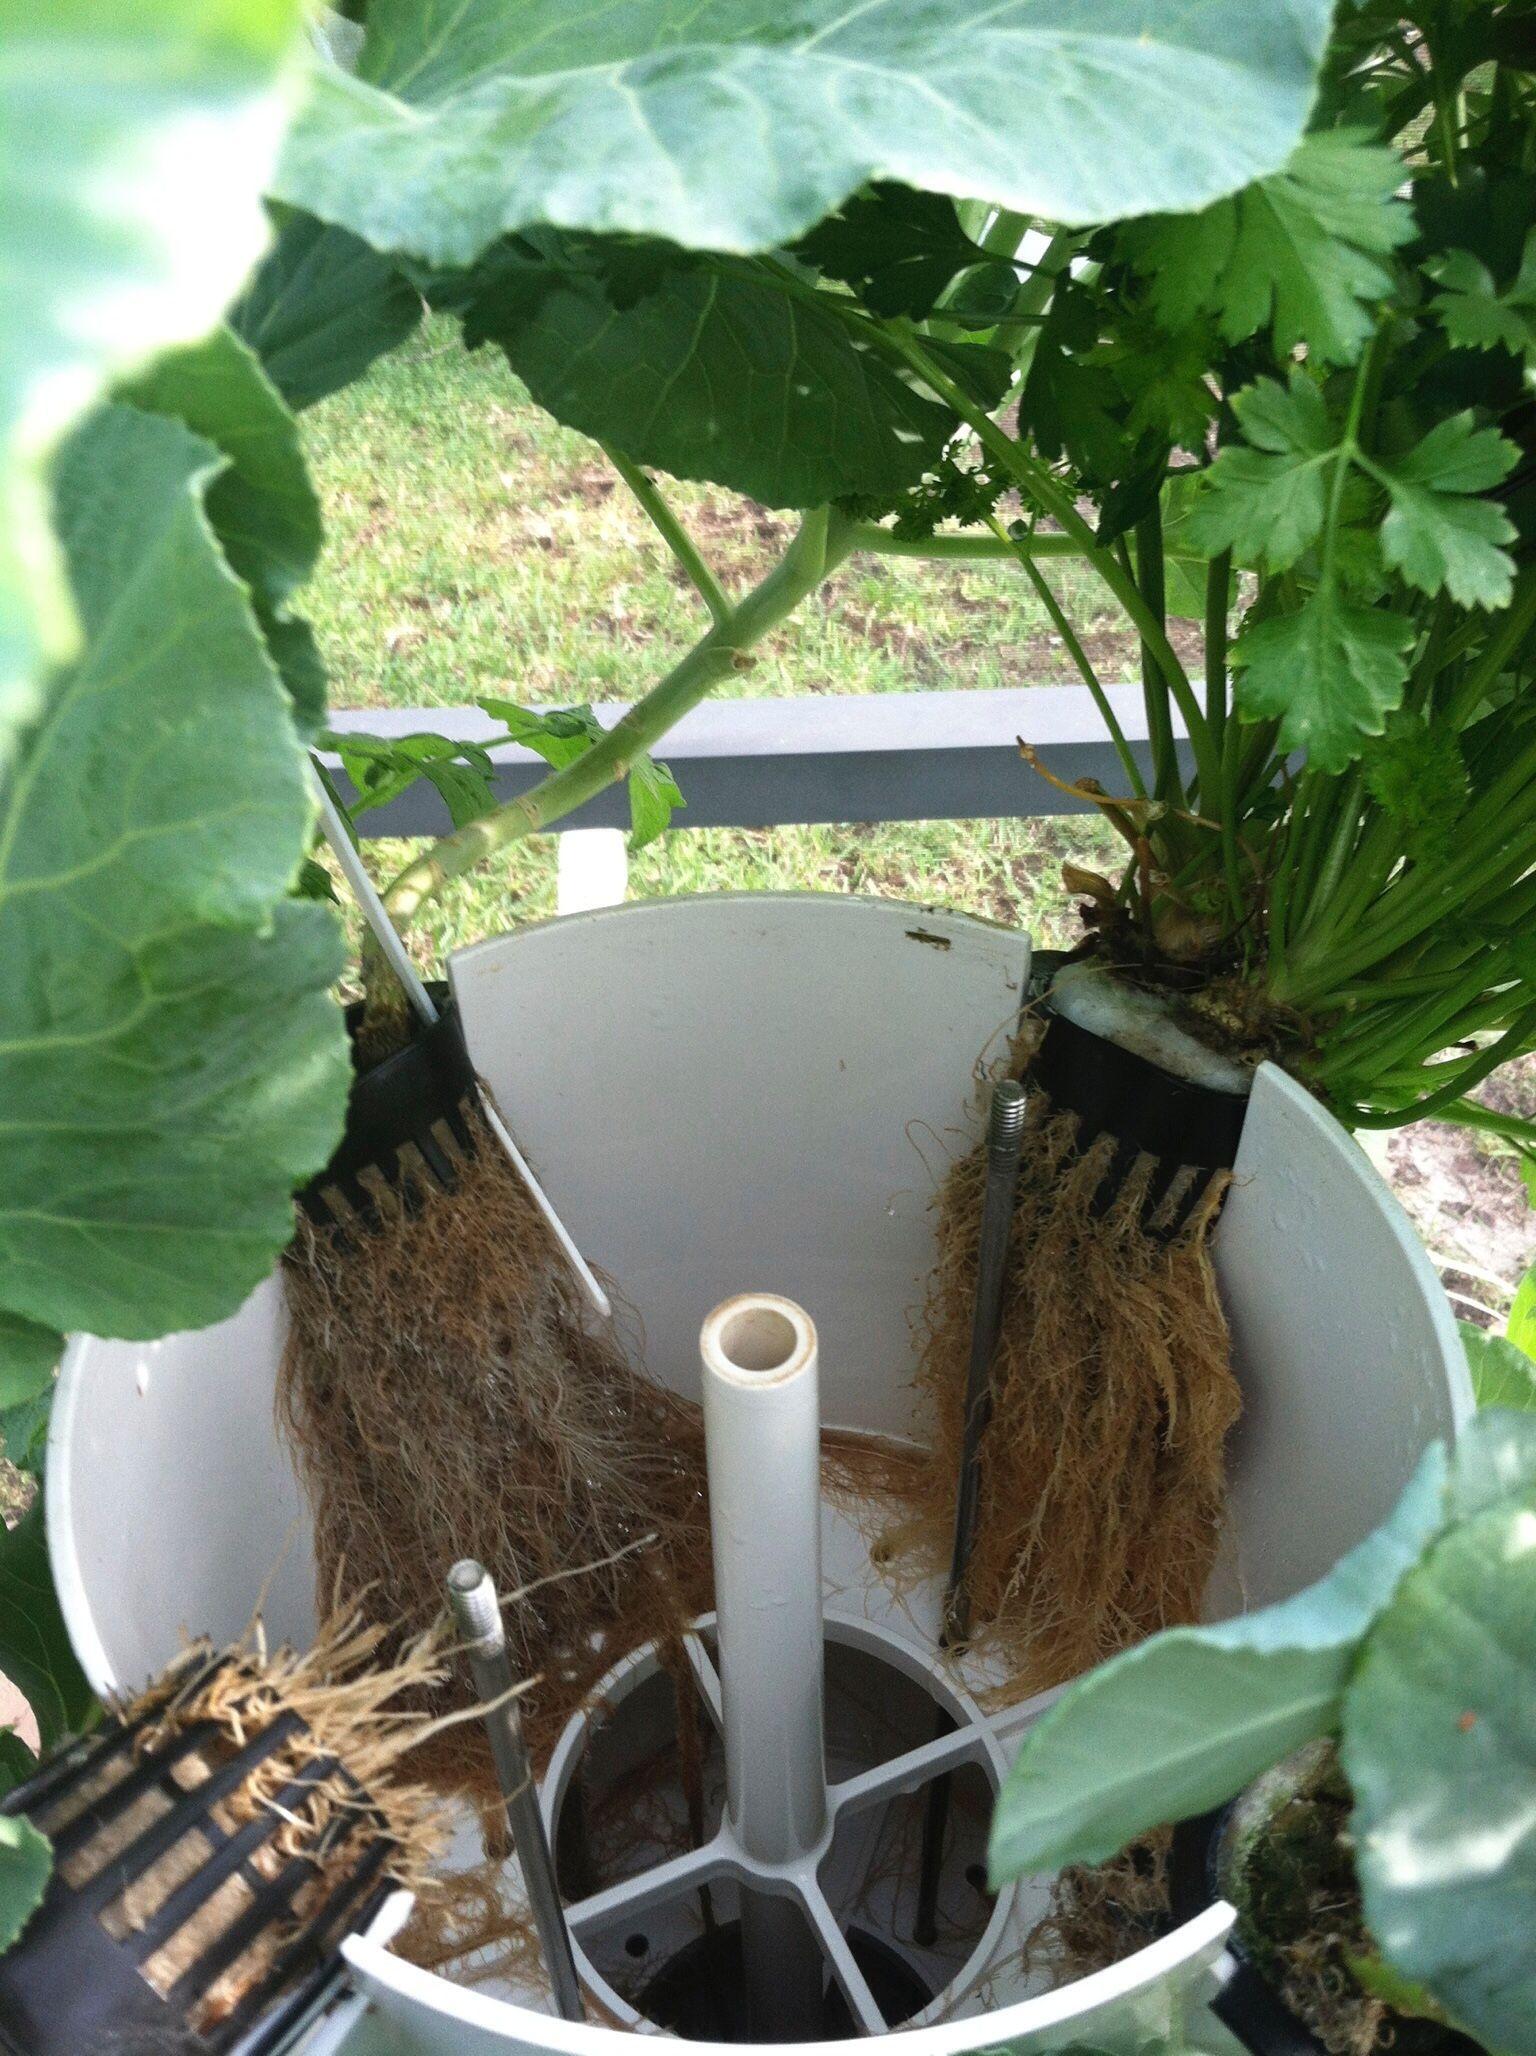
Huu ni mfumo wa kistali wima unaotumia nguzo ya wima yenye viwango tofauti ambayo mimea hupandwa, katikati kuna bomba jeupe ambalo linaweza kutumika kusambaza maji au virutubisho kwa mimea, mimea inayoonekana hapa ina majani makubwa ya kijani kibichi.